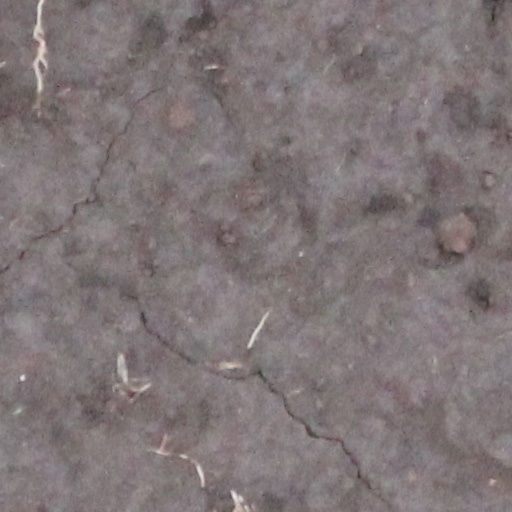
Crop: wheat